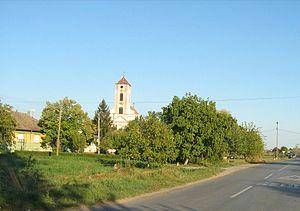
Le monastère de Deč, près de Pećinci, Voïvodine, Serbie